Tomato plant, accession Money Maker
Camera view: tilt-top (135 deg); turntable rotation: 180 degrees
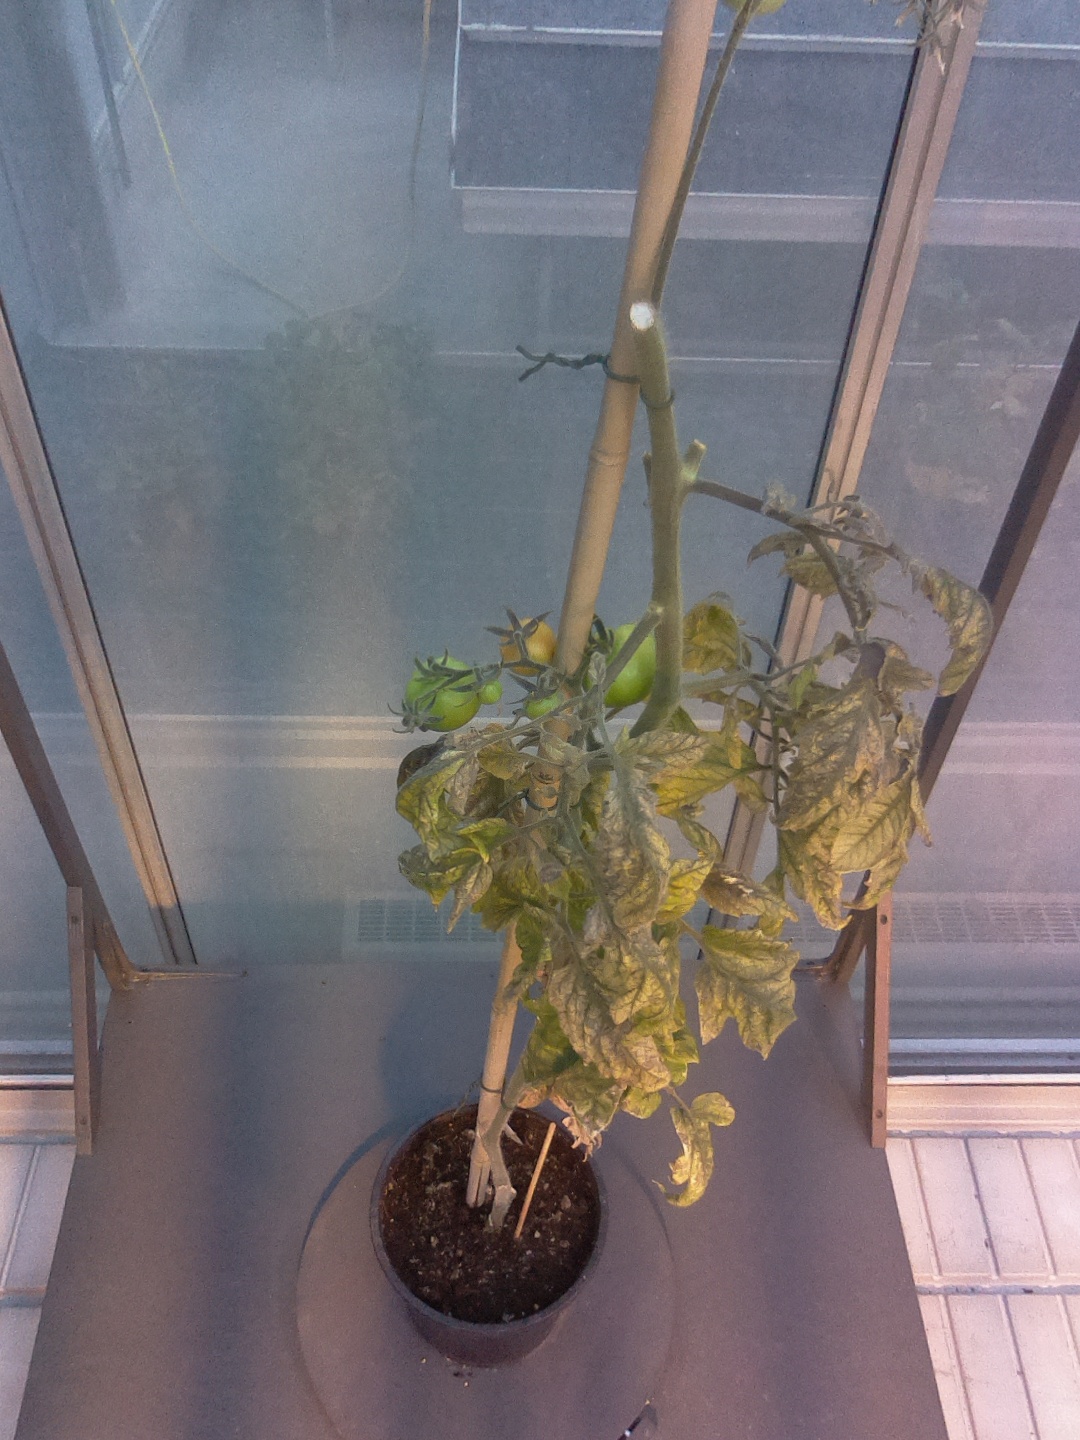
BBCH growth stage 80: fruits start showing typical ripe color (orange -> red)